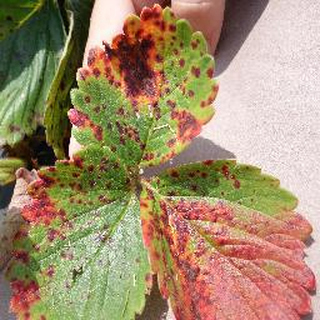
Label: strawberry_leaf_scorch